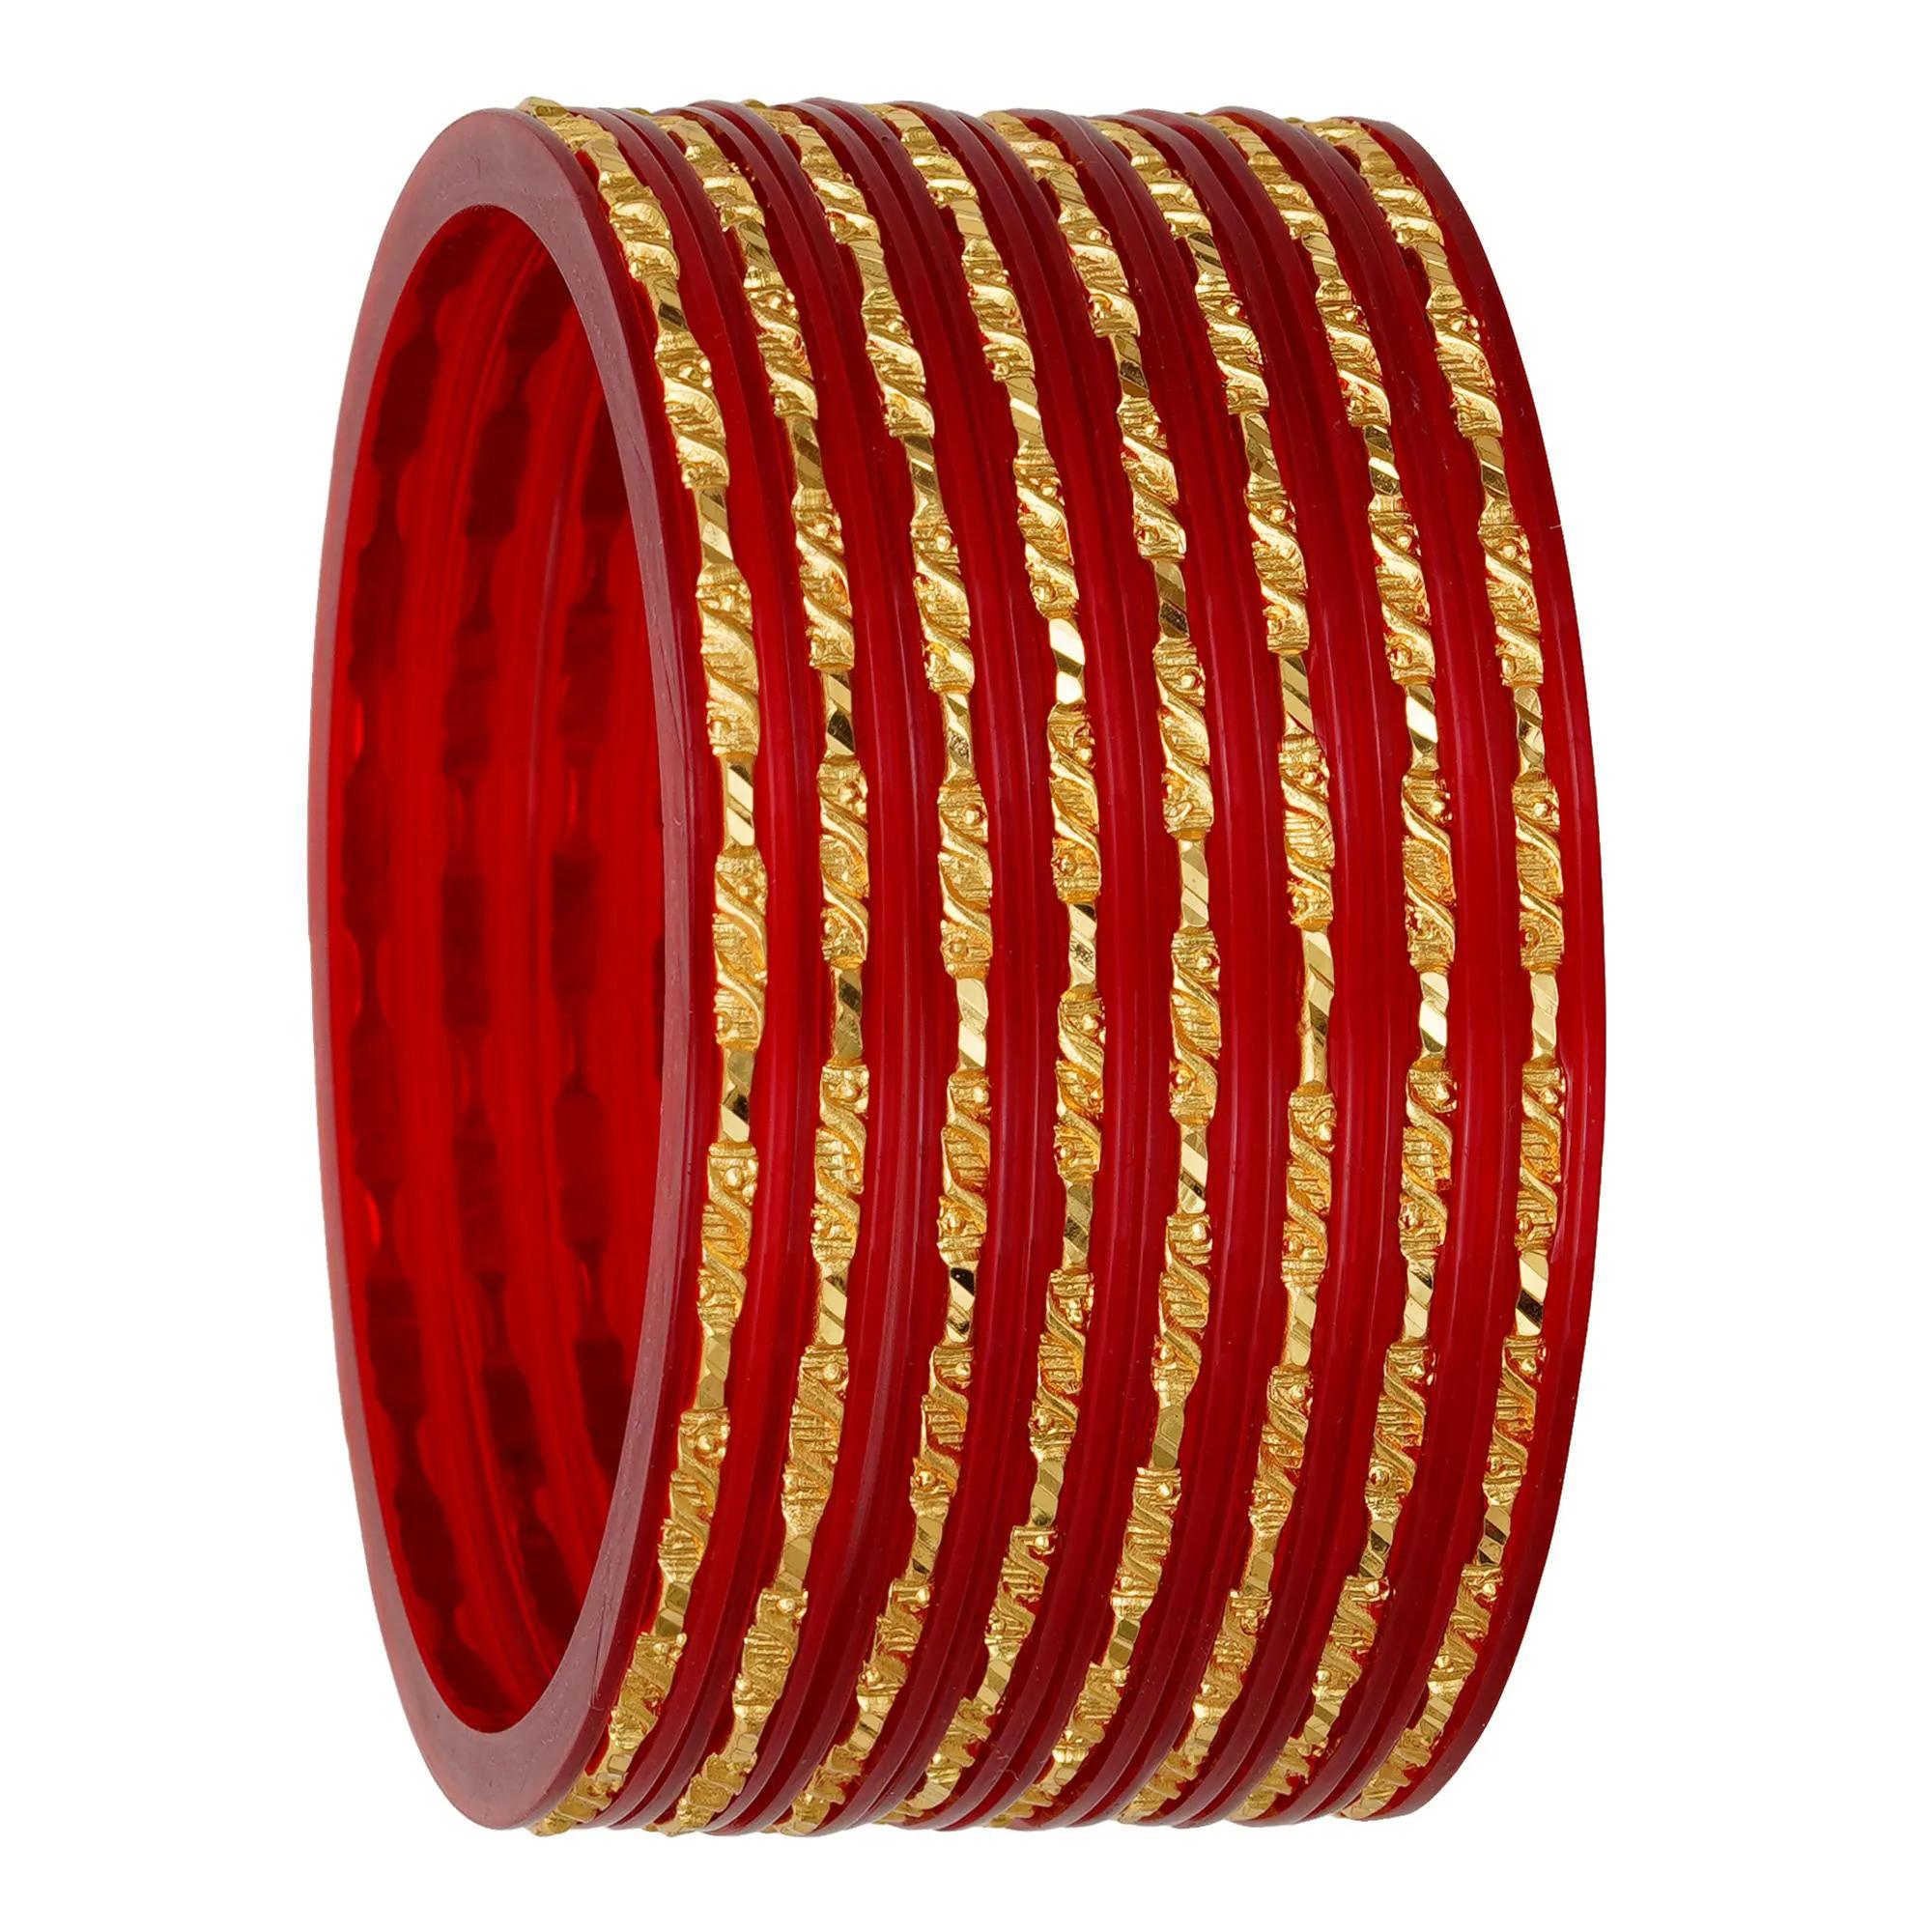
Joyeria Fashions Micro Plating Gold Plated Bangles Set (Pack of 8 Bangles)
Type: Bracelets & Bangles
Brand: Joyeria Fashions
Price: Rs. 278
Joyeria Fashions presents you long-lasting and ever-shining bangles, Get the beautiful ethnic look with these classic designer bangles, which are durable and does not get black easily even when worn daily, makes it a perfect piece of jewellery that can be worn with your favorite outfit to give it an ultimate glow. Joyeria Fashions presents you long-lasting and ever-shining bangles, Get the beautiful ethnic look with these classic designer bangles, which are durable and does not get black easily even when worn daily, makes it a perfect piece of jewellery that can be worn with your favorite outfit to give it an ultimate glow.
Features: Elegant and Classic Design Gold Bangles for Girls and Women. Comes in Pack of ...........,Type : Set of ....... Bangles, Goldplated, Long Lasting Shining even with daily wear,Intricate design and detailed designing,Ideal to wear at all parties, weddings, goes well with ethnic dress, Perfect gift for your friend